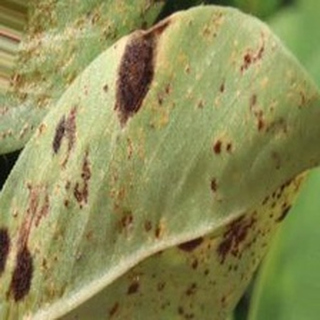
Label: groundnut_rust